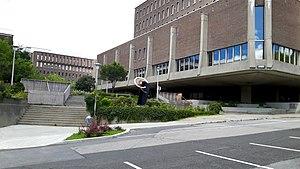
Pavillon Maximilien-Caron, Université de Montréal.